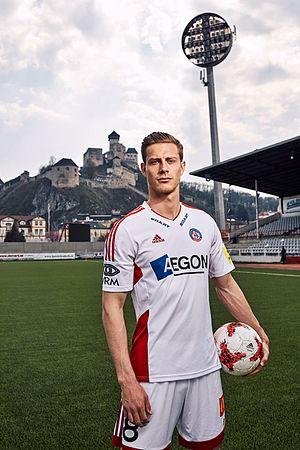
James Alexander Lawrence, né le 22 août 1992 à Henley-on-Thames, en Angleterre, est un joueur de football international gallois. Il évolue au poste de défenseur dans le club de division 2 allemande FC Sankt Pauli, en prêt du Sporting d'Anderlecht.